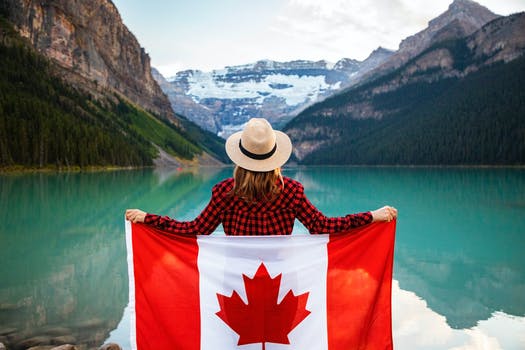
Label: No Watermark